List of birds of Biscayne National Park

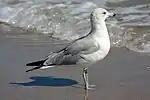
Ring-billed gull

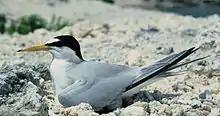
Least tern

The Laridae are a family of medium to large seabirds and containing the gulls, terns, kittiwakes, and skimmers. They are typically gray or white, often with black markings on the head or wings. They have stout, longish bills and webbed feet.